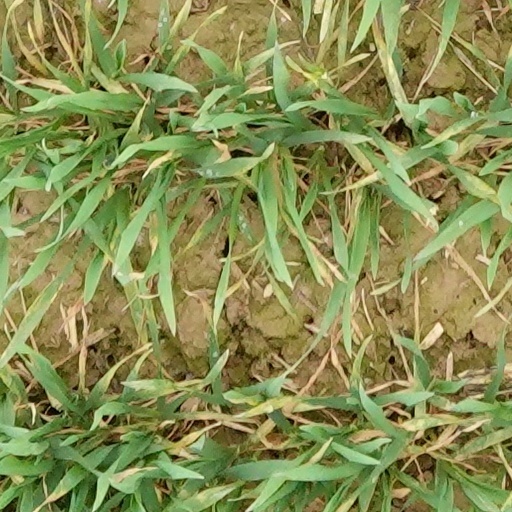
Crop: wheat